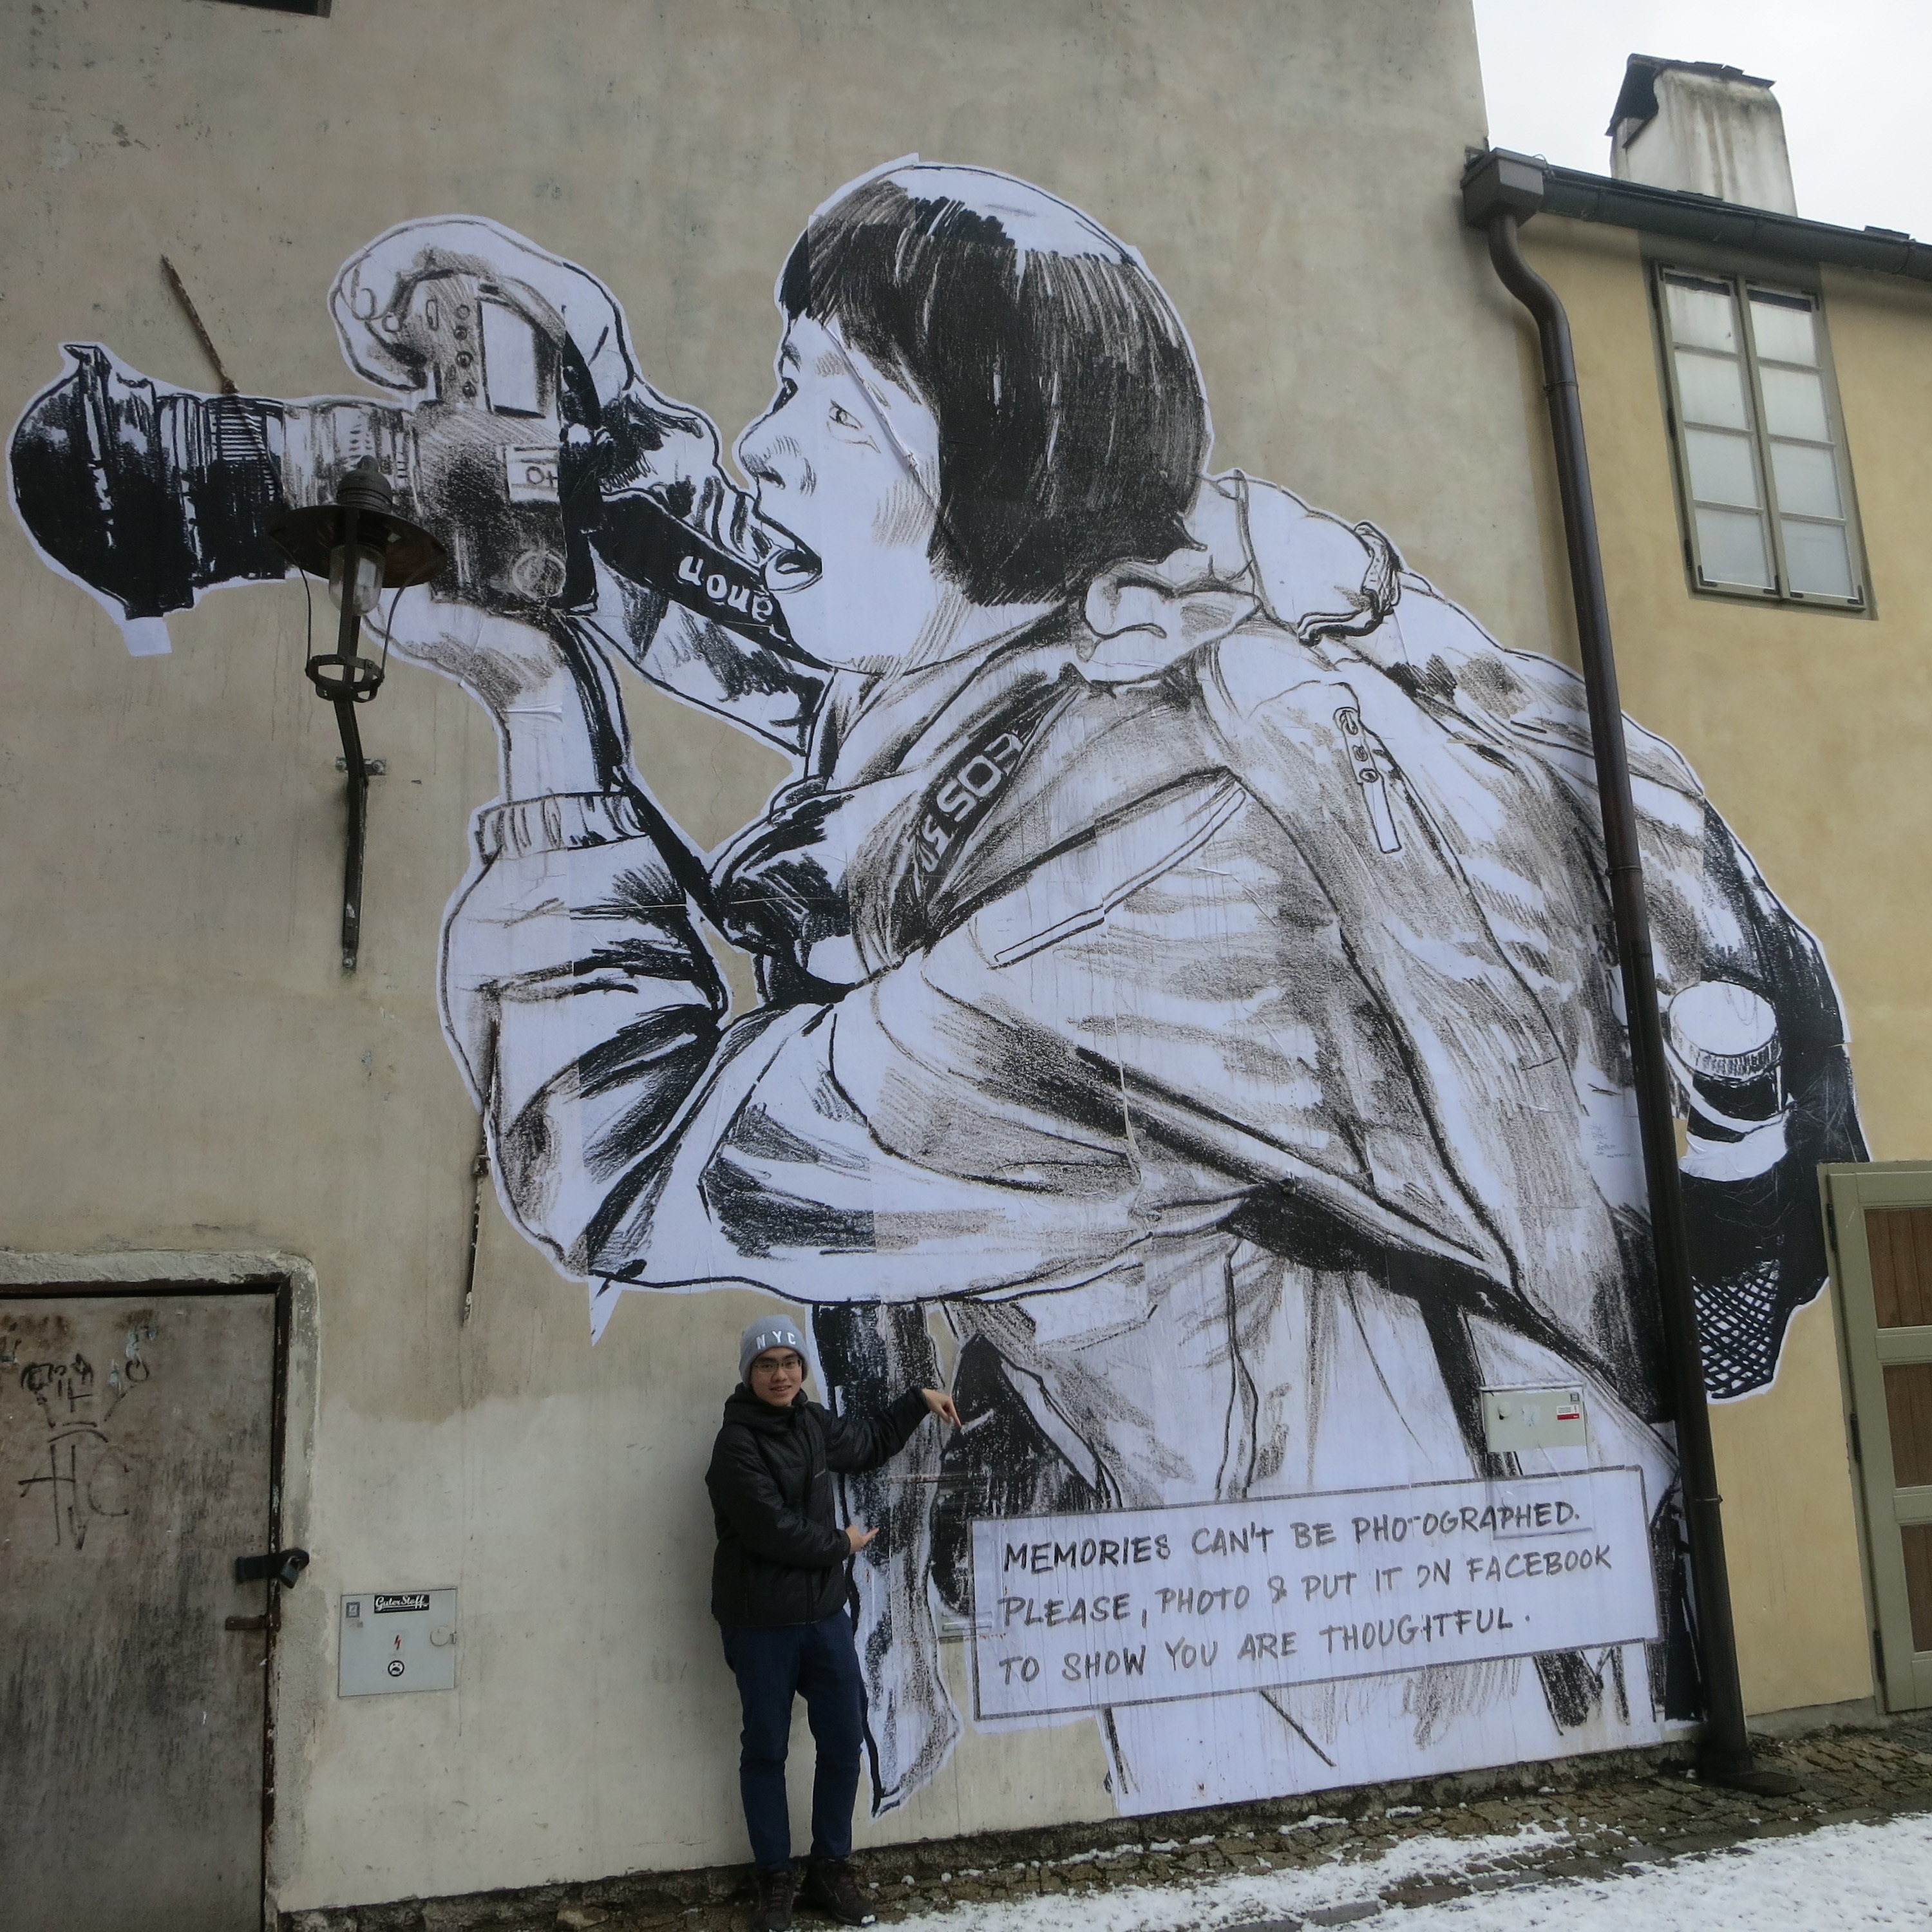
road, street, photography, wall, tourism, graffiti, street art, street artist, sculpture, art, mural, czech